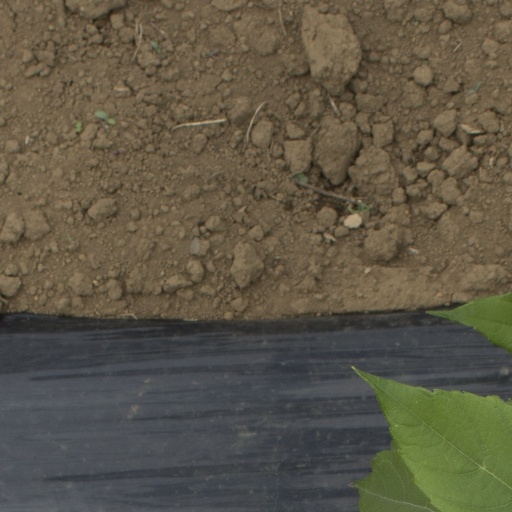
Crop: Jerusalem artichoke